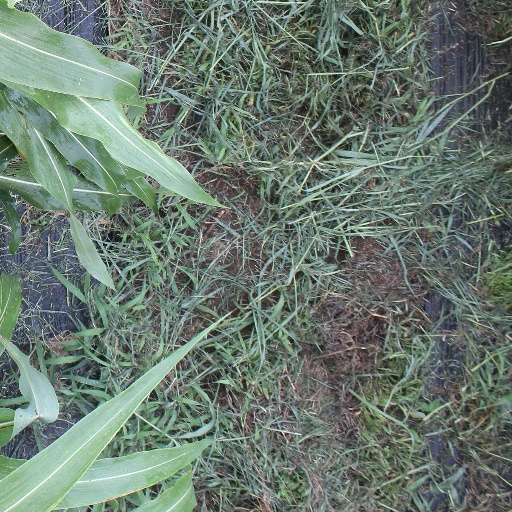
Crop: sorghum